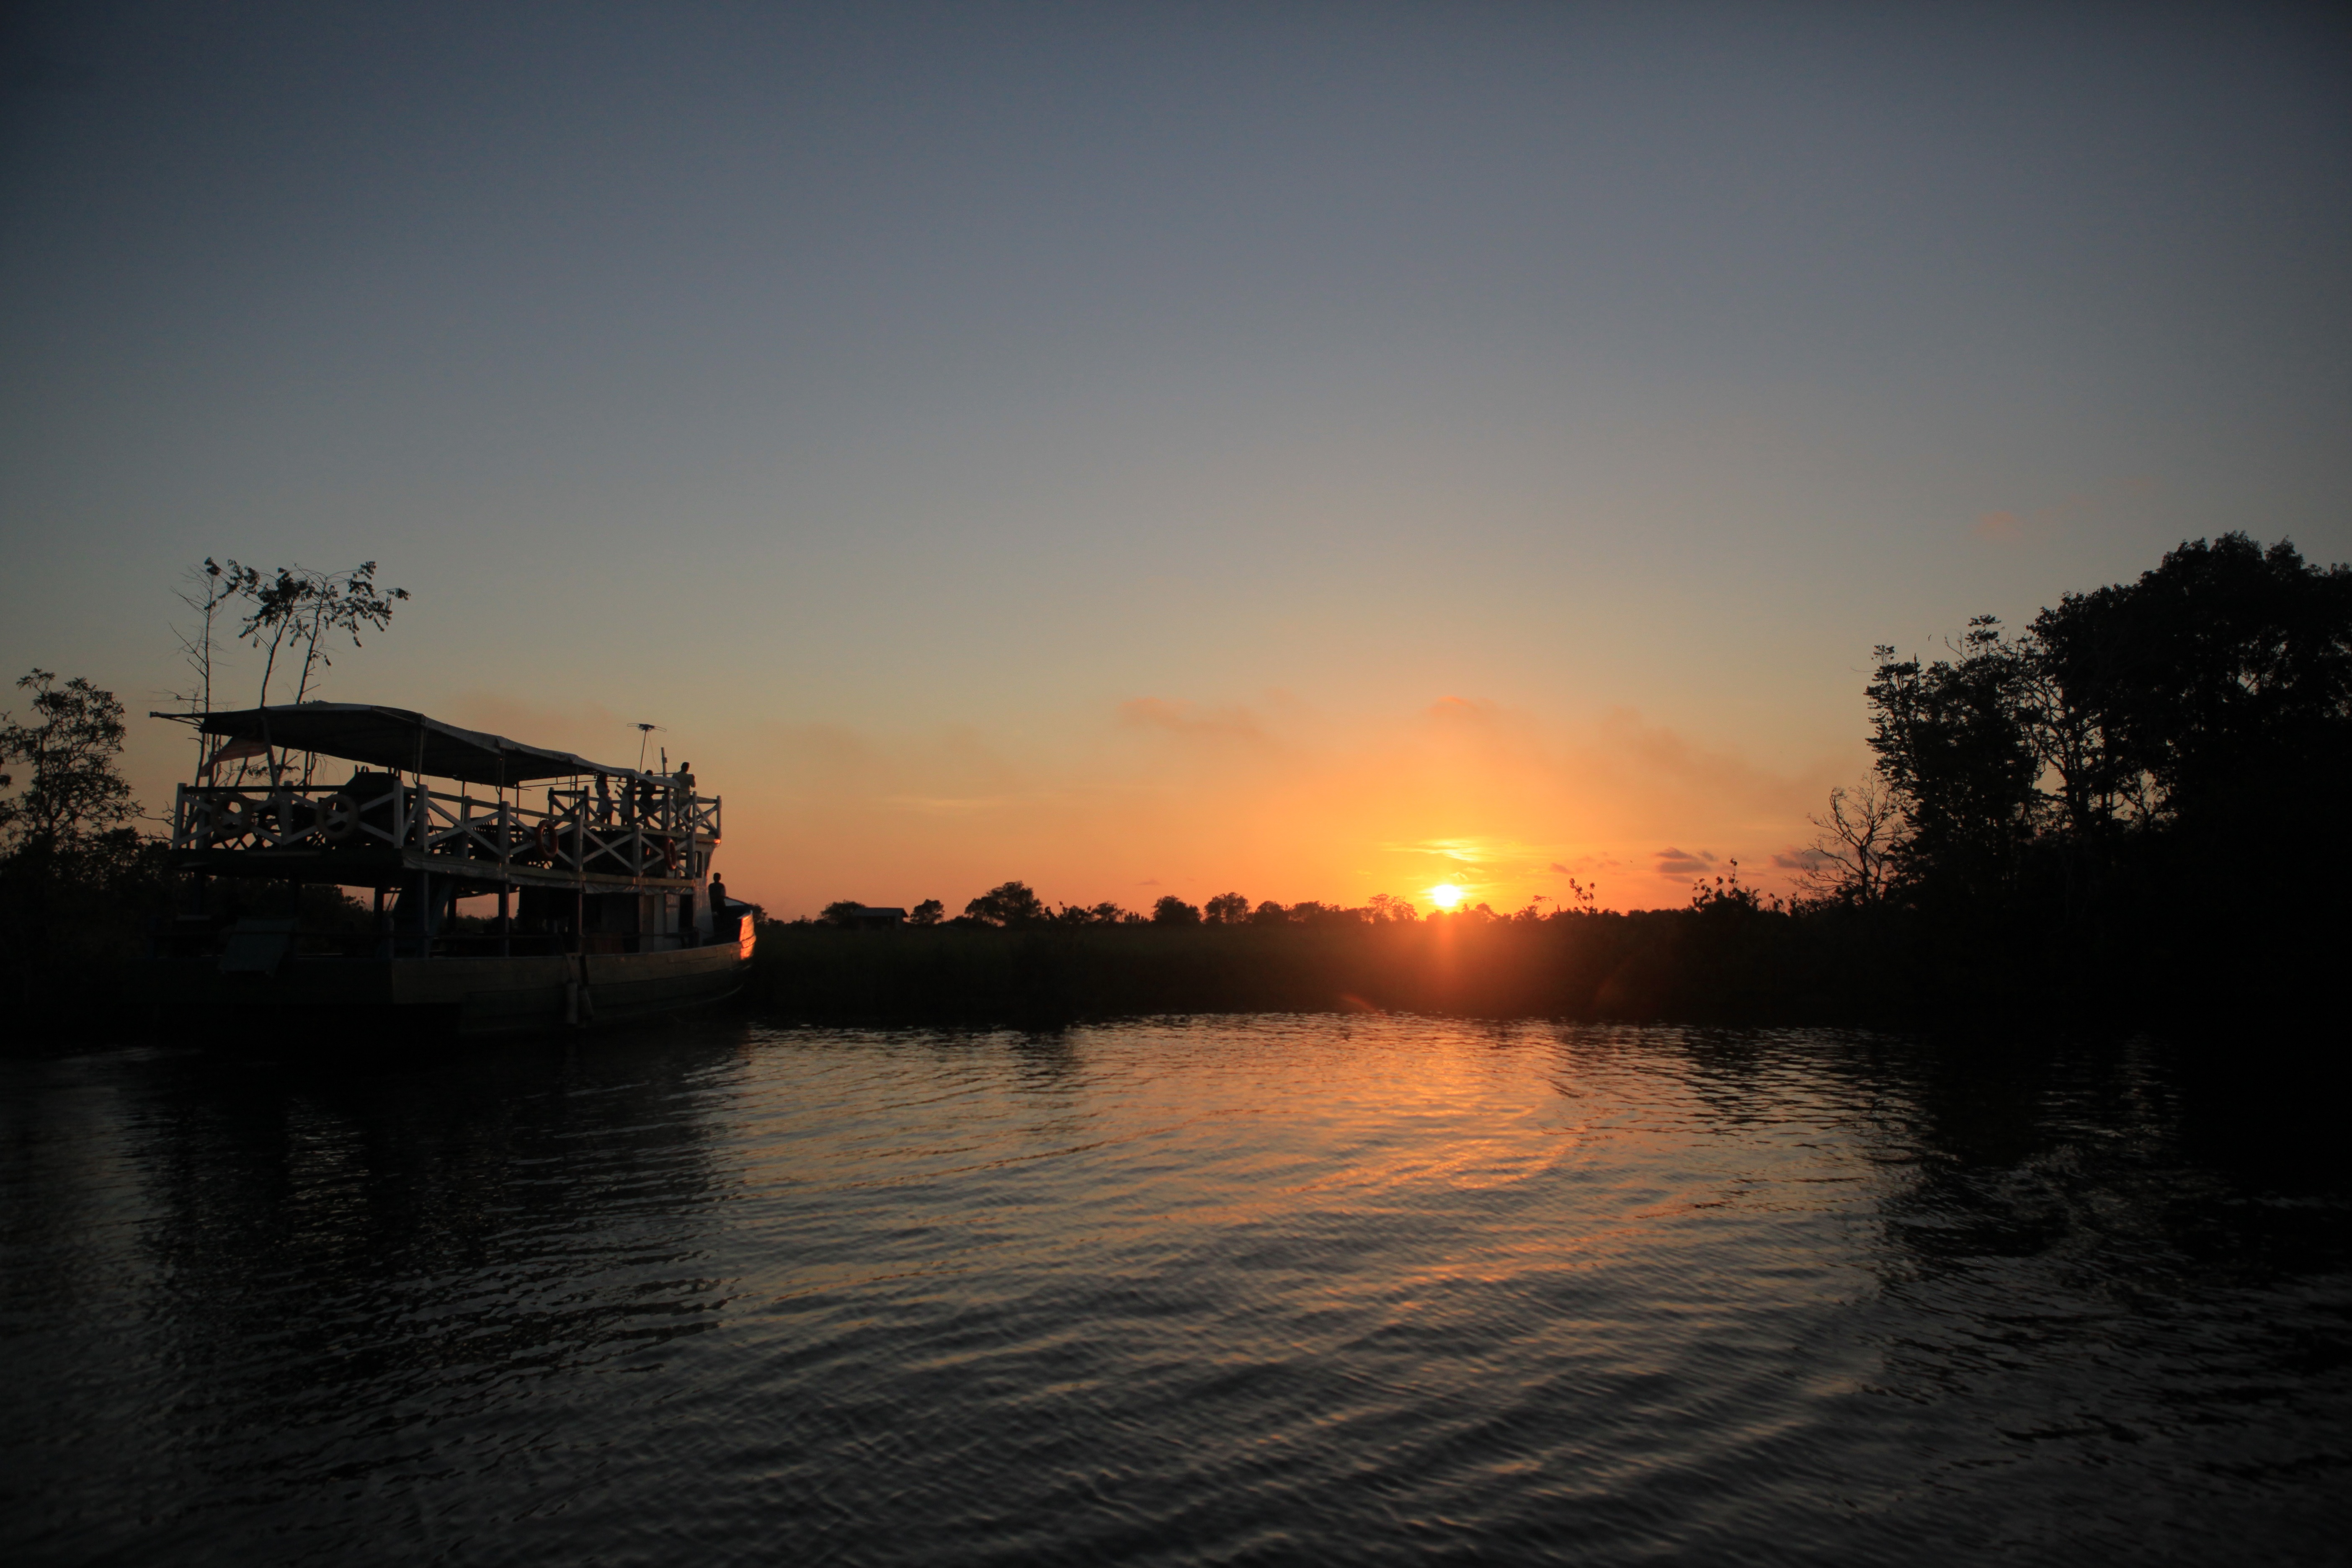
sea, horizon, silhouette, cloud, wood, sun, sunrise, sunset, sunlight, morning, dawn, river, dusk, evening, reflection, palms, afterglow, kotakinabalu, atmospheric phenomenon